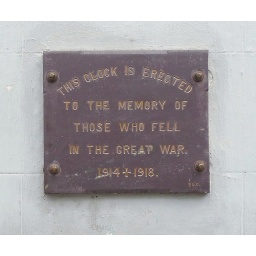
According to Bradt, St. Helena the clock tower was constructed in 1930. (Needs verification)